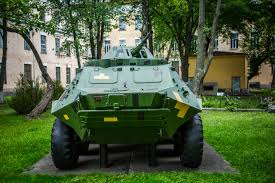
Label: BTR